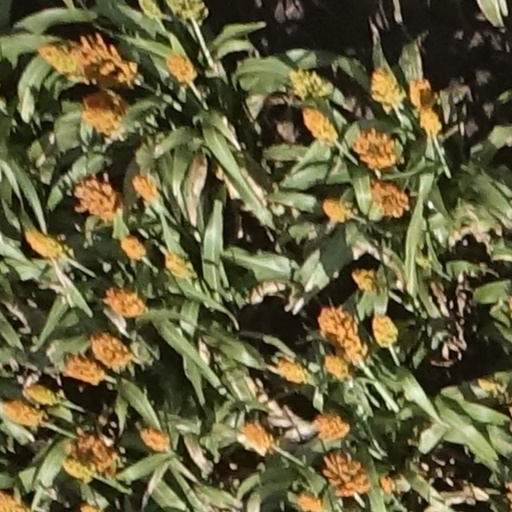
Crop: sorghum